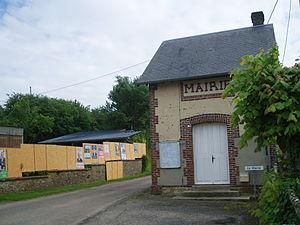
Mairie de Brullemail (Orne, France).
Brullemail est une commune française, située dans le département de l'Orne en région Normandie, peuplée de 95 habitants.